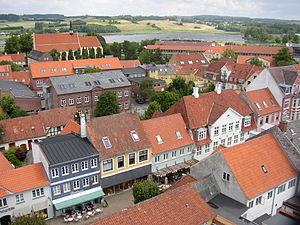
Fåborg ou Faaborg est une ville portuaire du Danemark, située sur la pointe sud de l'île de Fionie et bordée par la mer Baltique. C'est la deuxième ville de Fionie après Odense. Sa population est de 7 217 habitants en 2010.